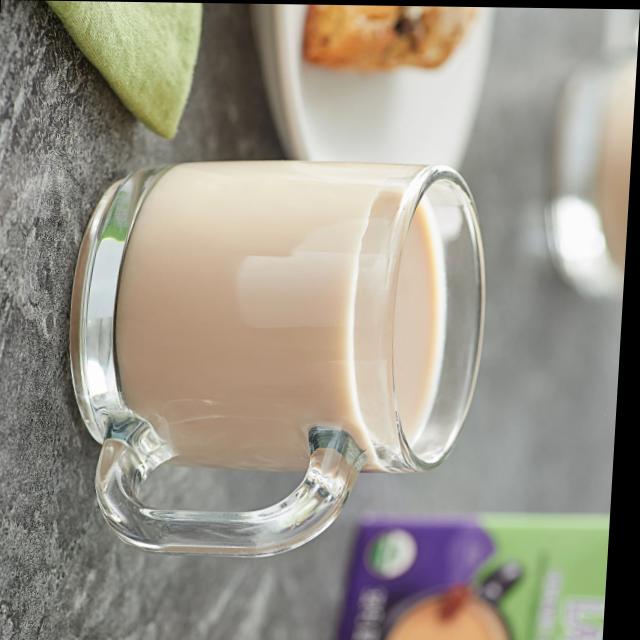
Dish: chai